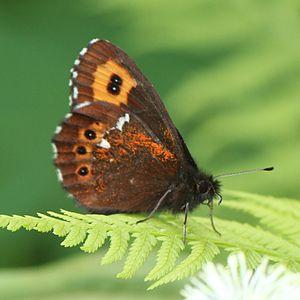
Le Moiré blanc-fascié ou Moiré fascié est une espèce paléarctique de lépidoptères de la famille des Nymphalidae et de la sous-famille des Satyrinae.